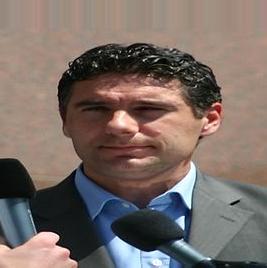
Age: 38